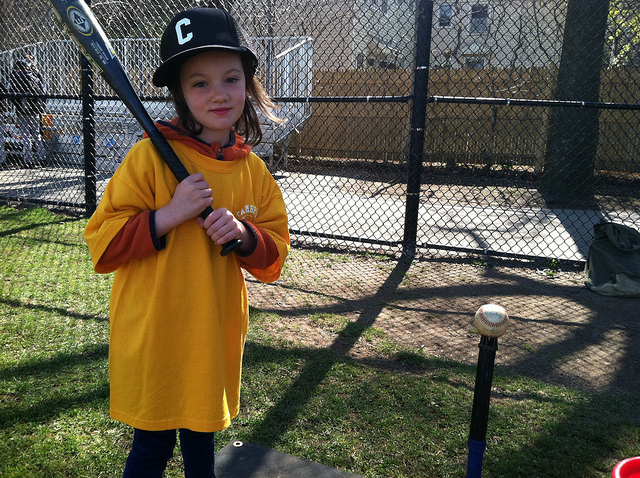
một cô bé đang luyện tập bóng chày ở trên sân